Patna

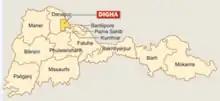
8 State Legislative Assembly constituencies in capital city of Patna

Patna is on the southern bank of the river Ganges. The total area of Patna is . The municipal area constitutes . The suburban area covers . It has an average elevation of . A characteristic feature of the geography of Patna is its confluence of major rivers.